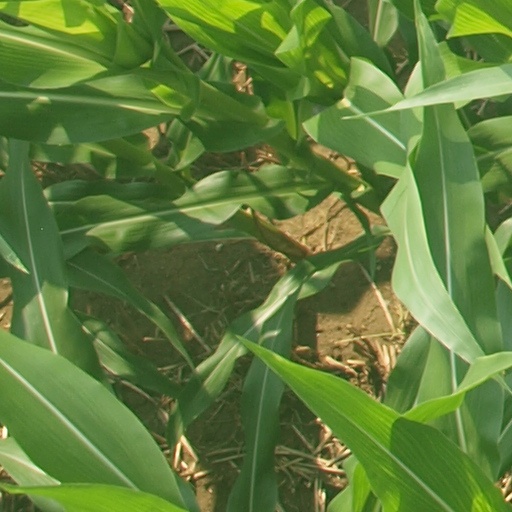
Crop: maize; corn